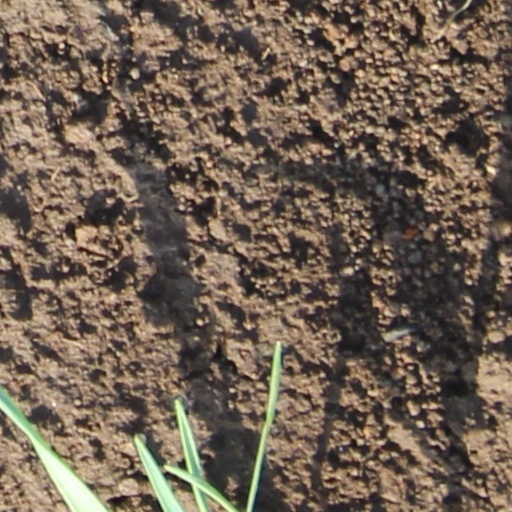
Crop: wheat